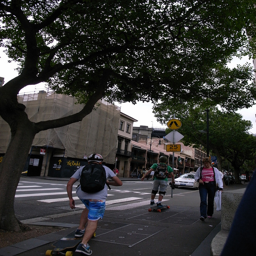
A pedestrian and two youths on skateboards traveling down the sidewalk.
Two people skateboarding and one person walking on the sidewalk in a city.
Two people skateboarding down a sidewalk next to a street.
Two men on skateboards passing a woman on a city sidewalk.
Two skateboarders are skating down a city sidewalk.